Church cantatas of Bach's third to fifth year in Leipzig

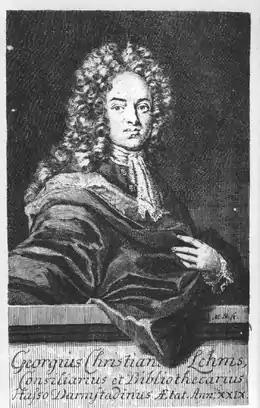
Georg Christian Lehms (1715)

A cantata with a libretto from a cycle by Georg Christian Lehms, published as "Gottgefälliges Kirchen-Opffer" in 1711, may have been presented on the 15th Sunday after Trinity 1725: